Practical Joke (horse)

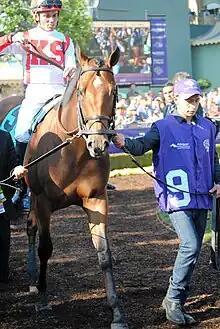
Practical Joke at the 2016 Breeders' Cup Juvenile

Practical Joke (foaled April 15, 2014 in Kentucky) is a retired multiple Grade I-winning American Thoroughbred racehorse whose wins included the Hopeful, Champagne and H. Allen Jerkens Memorial Stakes.